Medieval stone churches in Finland

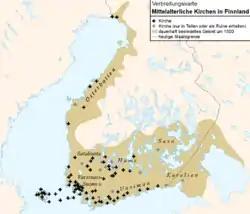
Medieval stone churches in Finland. Brown color indicating the populated area in 1500 AD.

Medieval stone churches in Finland were built between the 13th and 16th century. The total number of churches was 104, of which 83 have been preserved. Numbers include the sacristies of uncompleted churches. Finnish medieval stone churches are mainly located in the western and southern parts of the country. They were usually fieldstone churches made of grey granite. Some are built of red granite and limestone while two churches are made of brick.